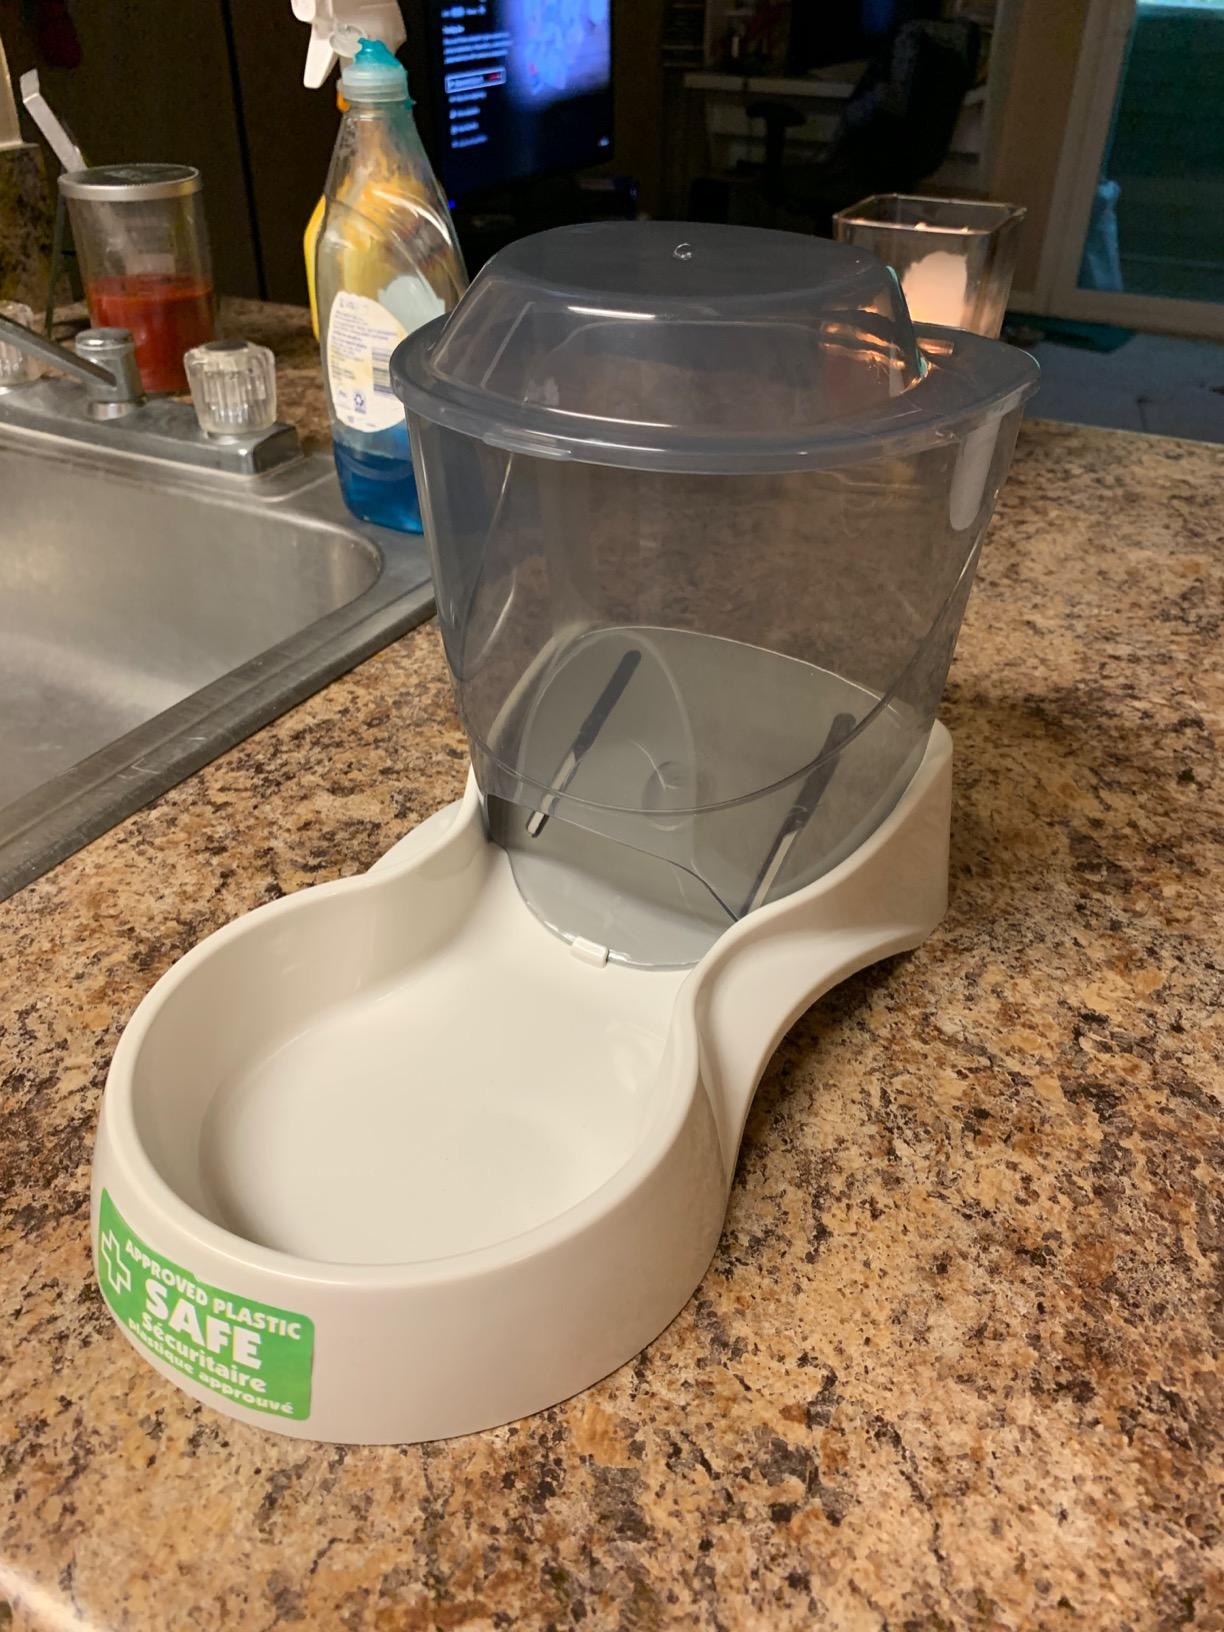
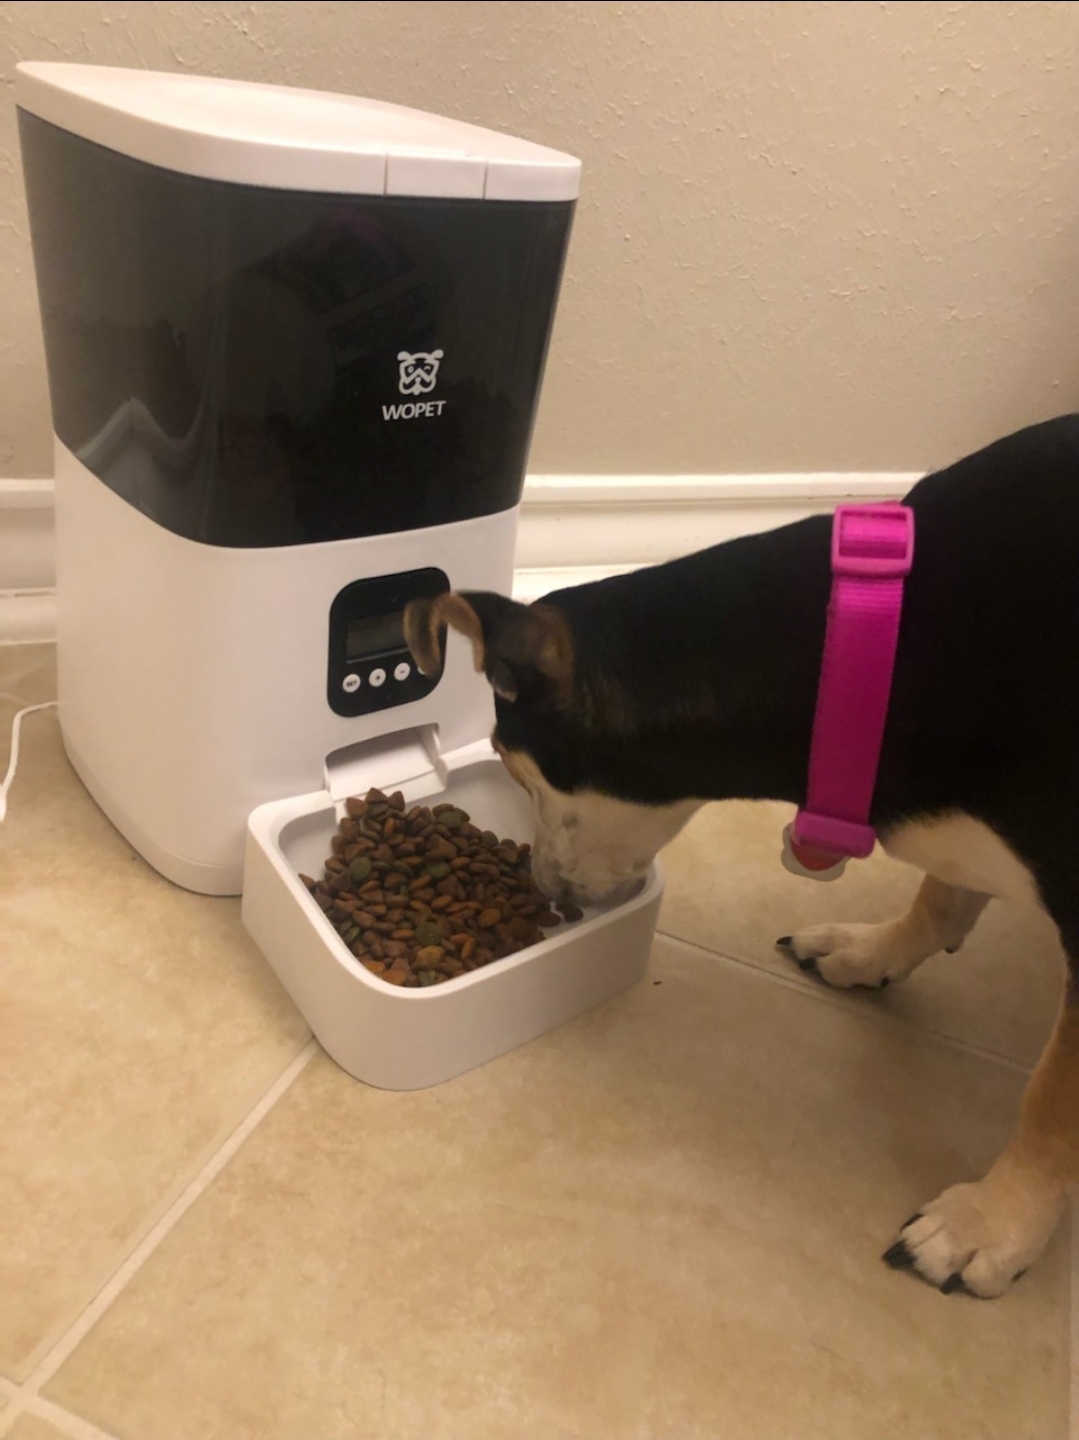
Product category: items_feeder
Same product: no